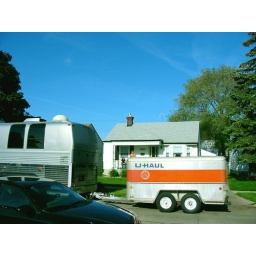
The Von Bondie's tour bus arrives at very small house in suburban Detroit